Haemophilia in European royalty

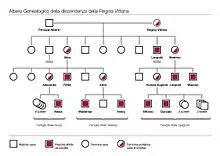

No living member of the present or past reigning dynasties of Europe is known to have symptoms of haemophilia or is believed to carry the gene for it. The last descendant of Victoria known to have the disease was Infante Gonzalo, born in 1914, although hundreds of descendants of Queen Victoria's (including males descended only through females) have been born since 1914. However, because the haemophilia gene usually remains hidden in females who only inherit the gene from one parent, and female descendants of Victoria have left many descendants in royal and noble families, there remains a small chance that the disease could appear again.